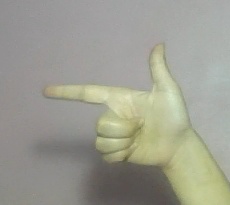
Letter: yaa